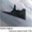
Label: airplane